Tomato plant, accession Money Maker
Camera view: vertical (180 deg); turntable rotation: 0 degrees
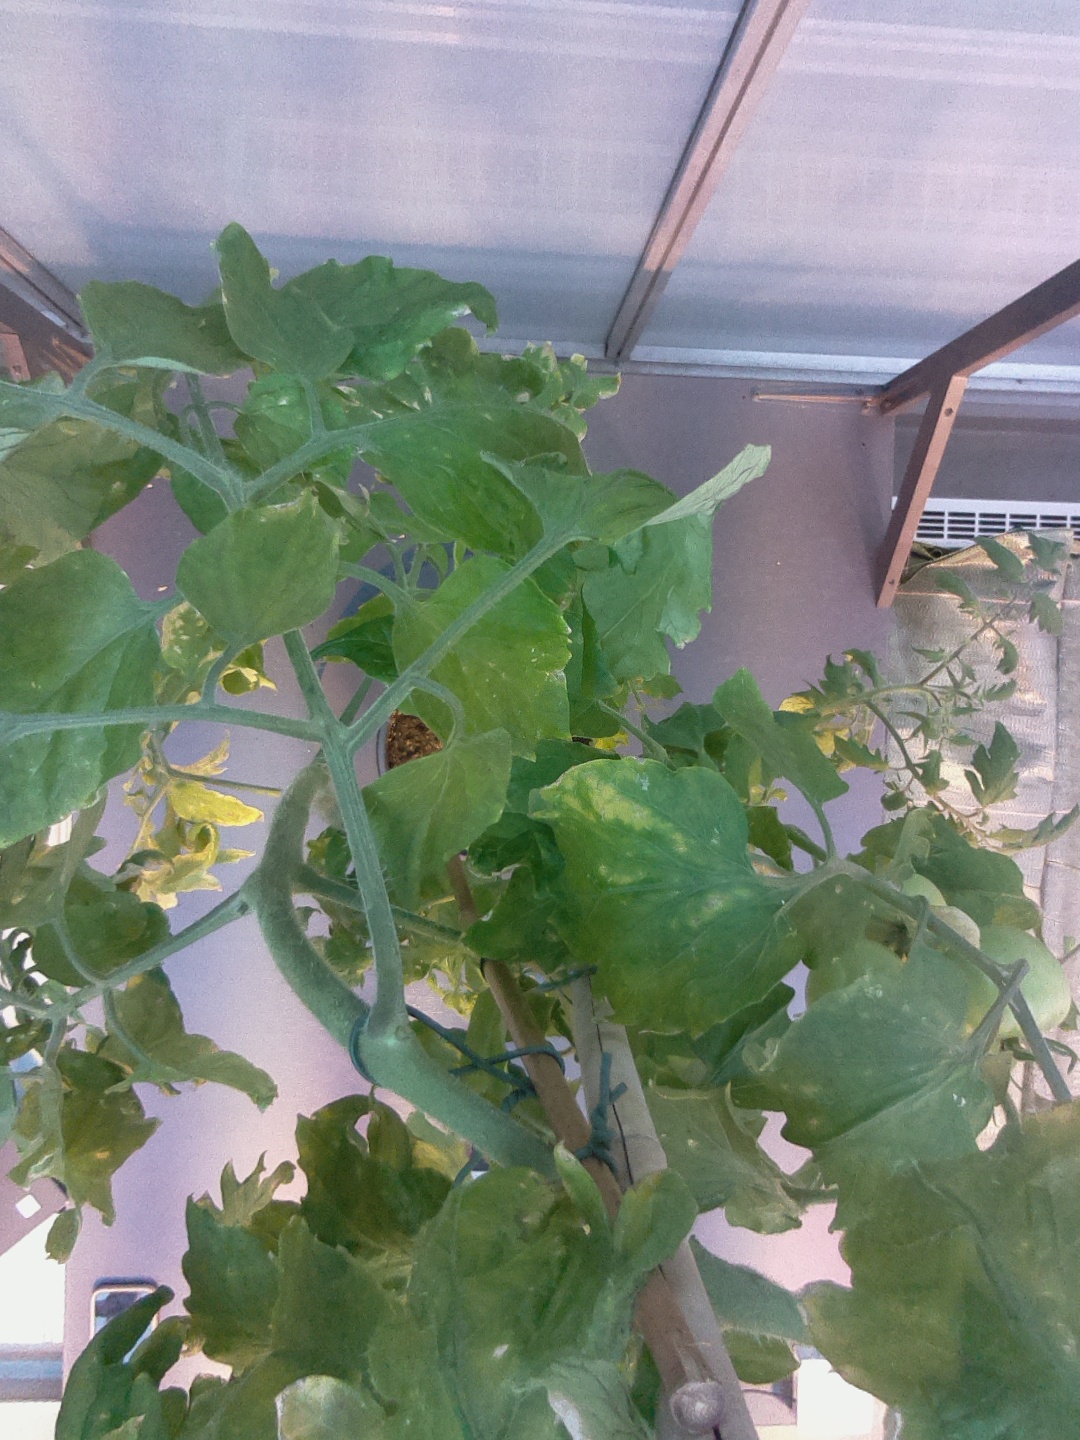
BBCH growth stage 78: 80% -90% of final fruit size